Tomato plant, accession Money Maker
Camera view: tilt-top (135 deg); turntable rotation: 150 degrees
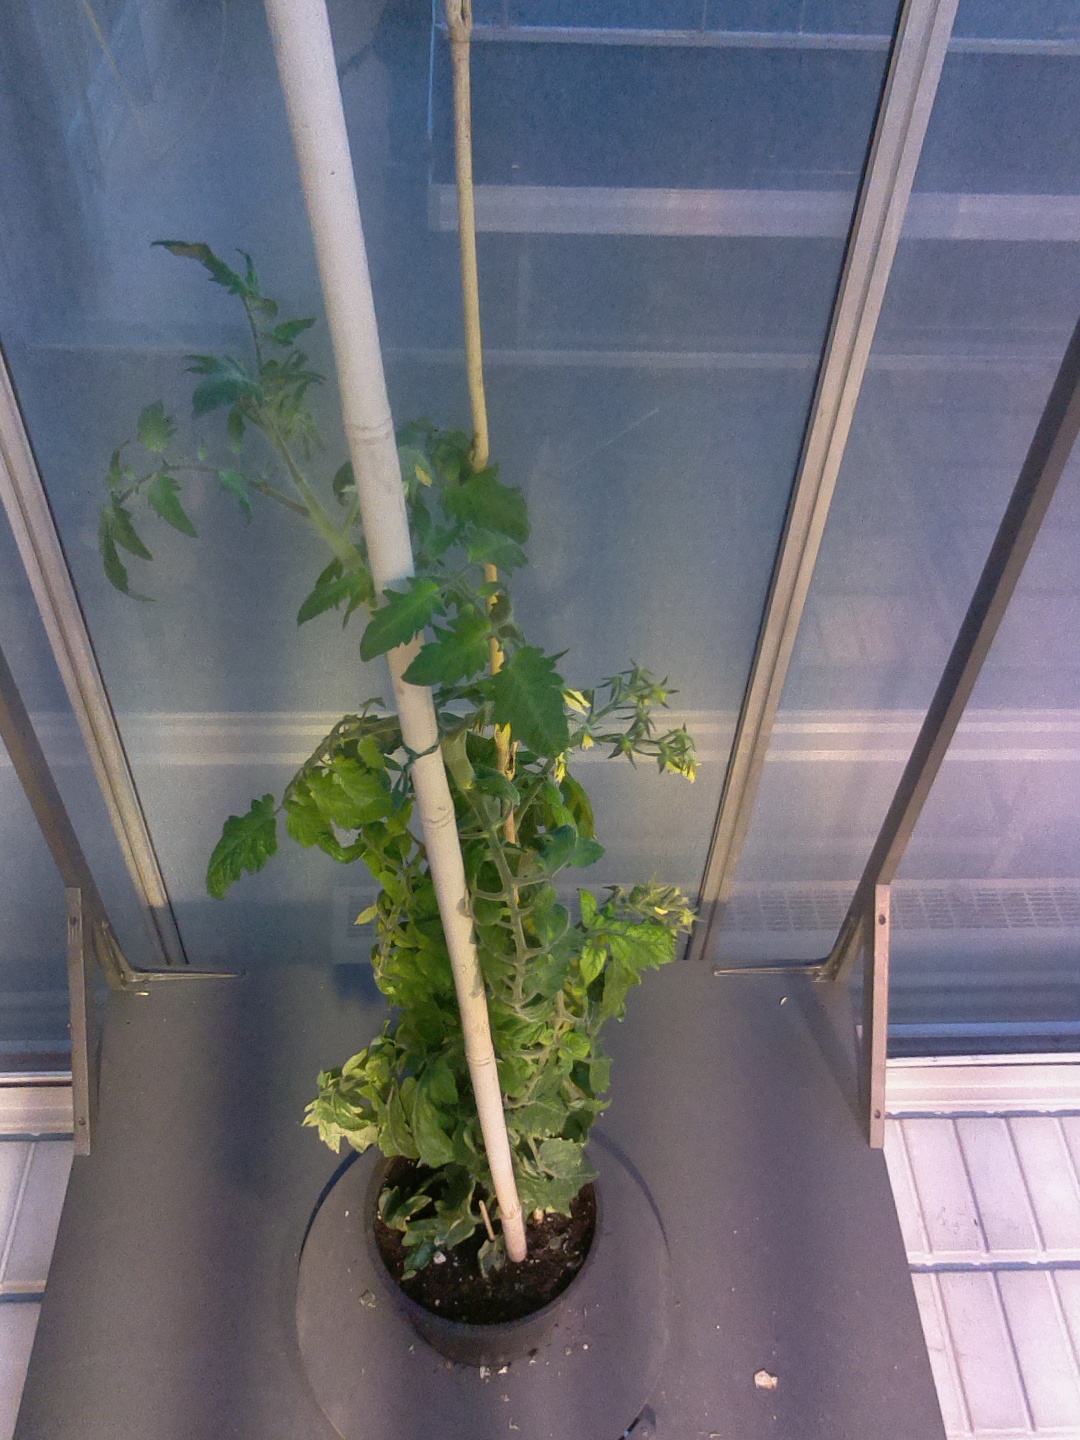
BBCH growth stage 71: 10%-20% of final fruit size